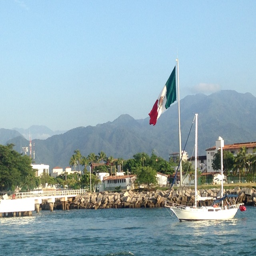
you know your at a port if there is a big flag .